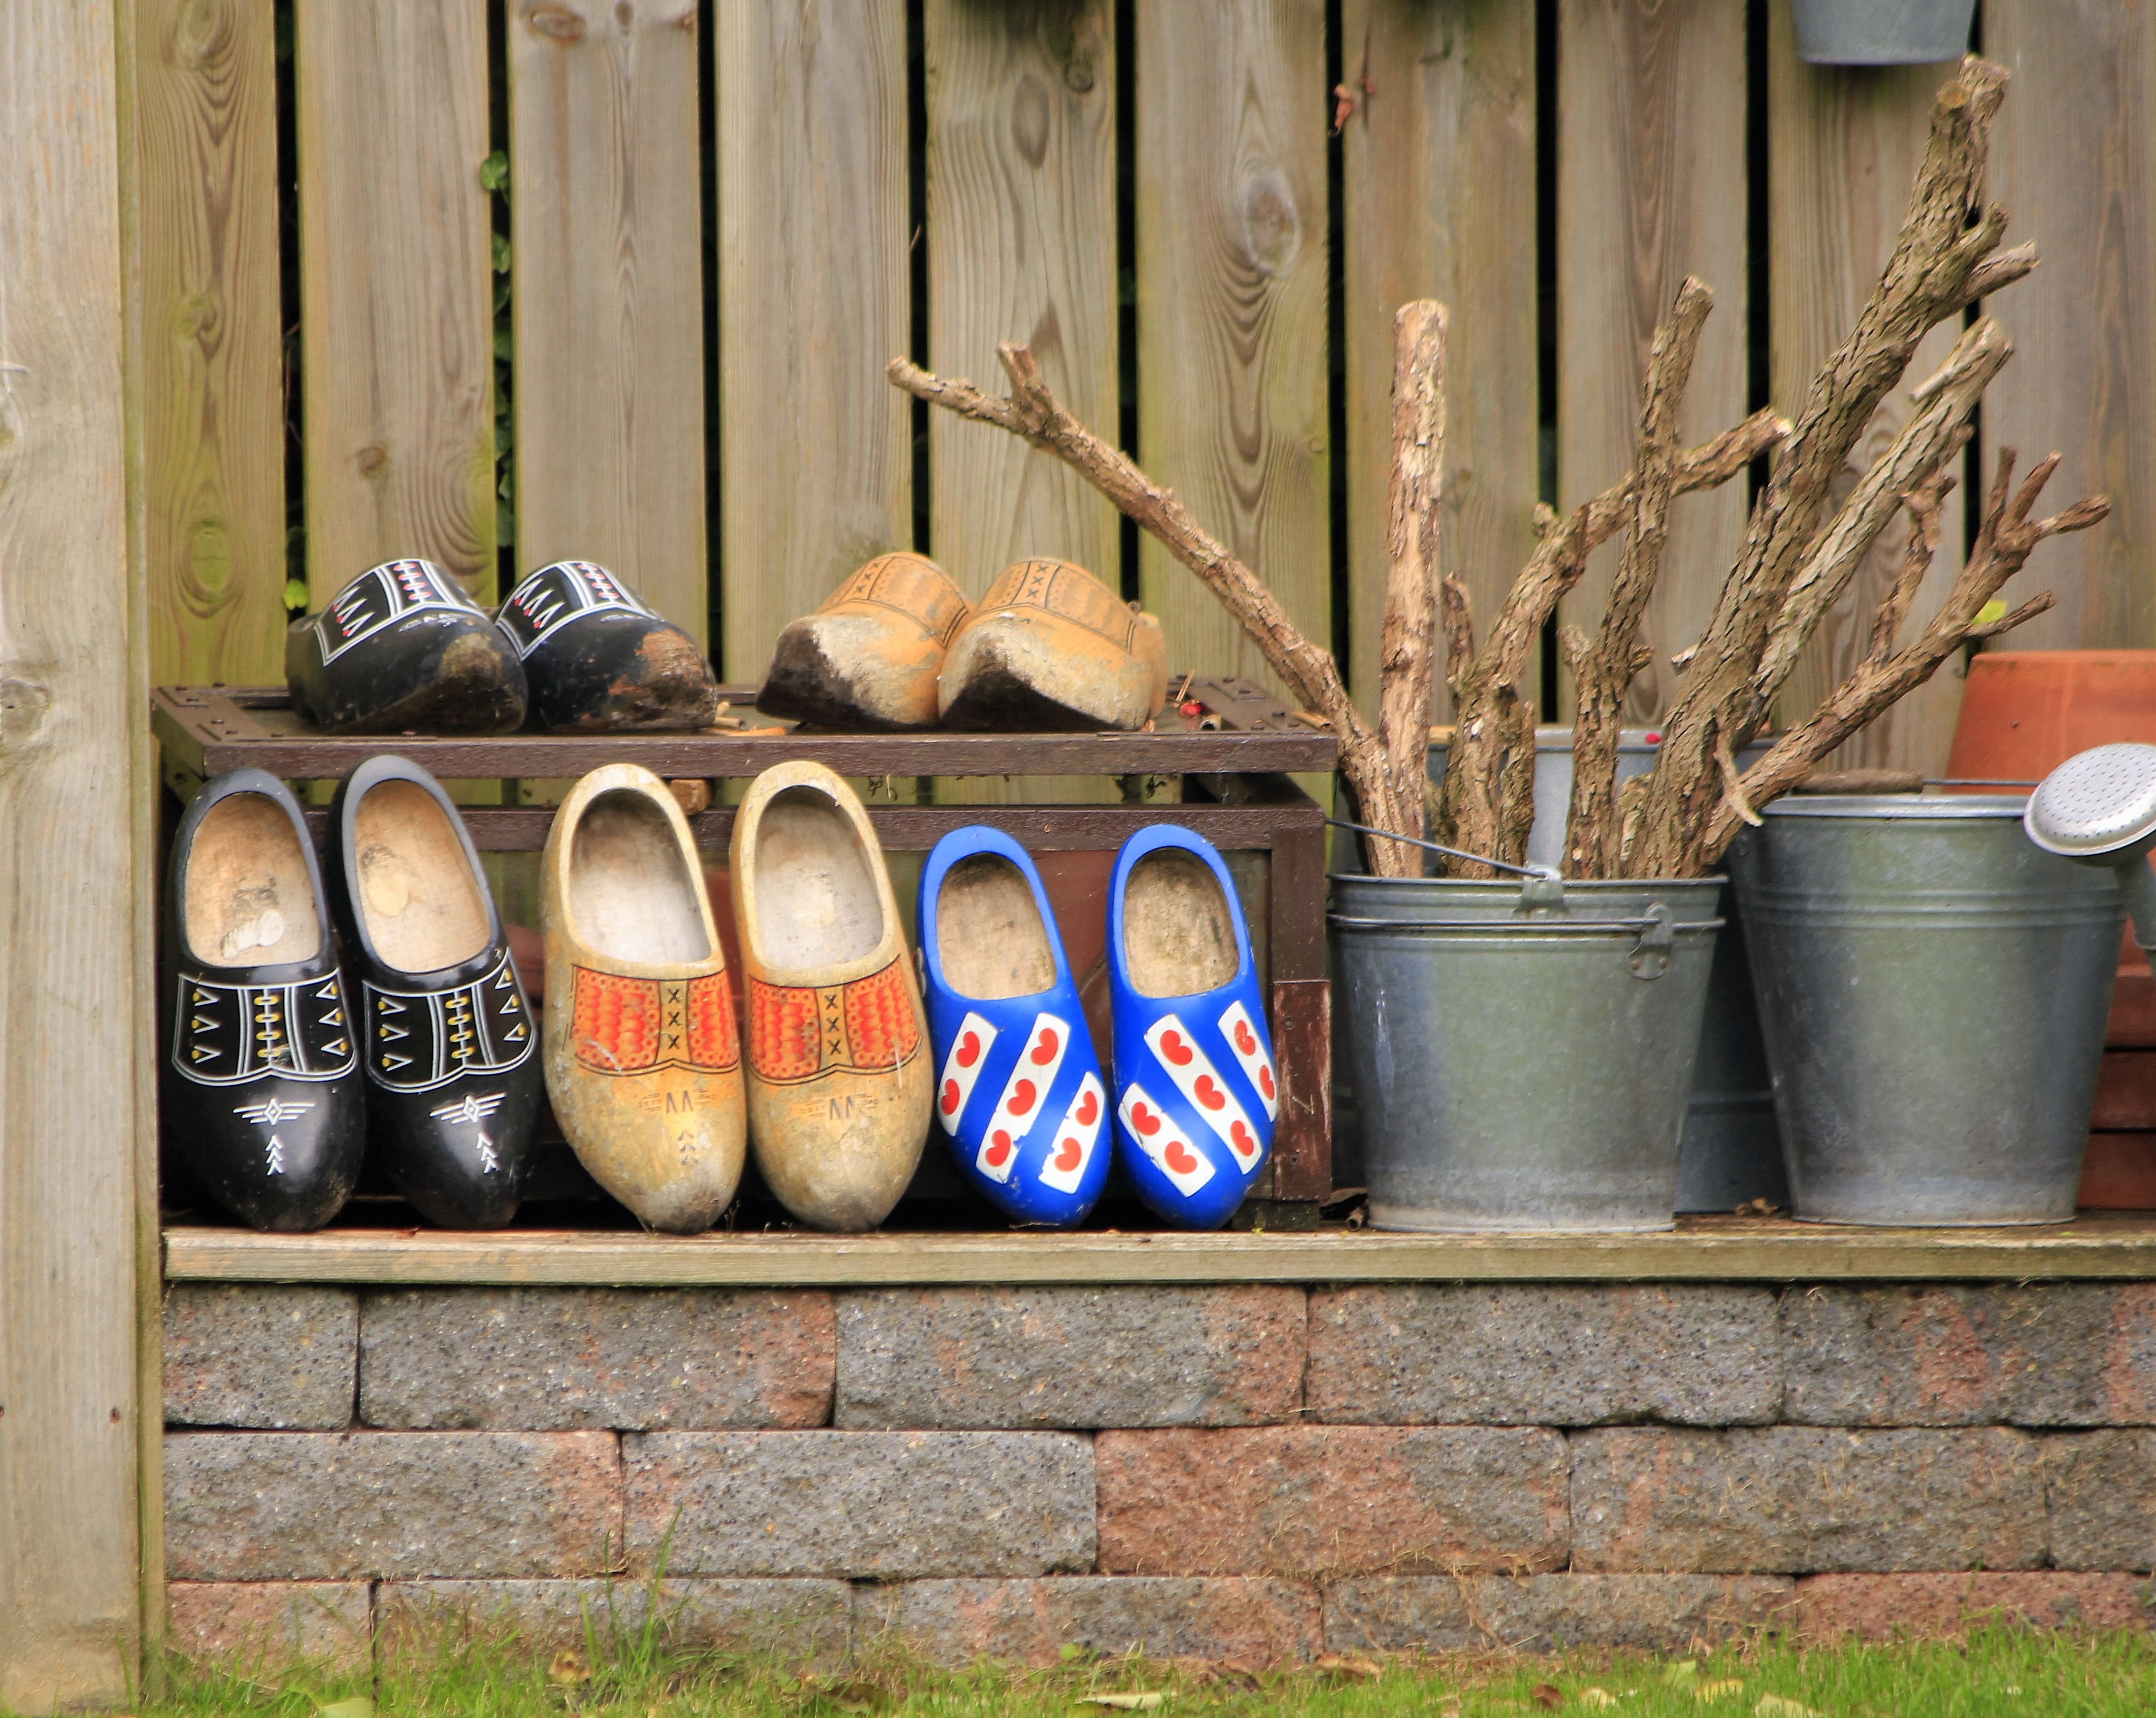
wood, wall, art, holland, obsolete, wooden shoe, typical shoes, garden shoe, on the wall, man made object